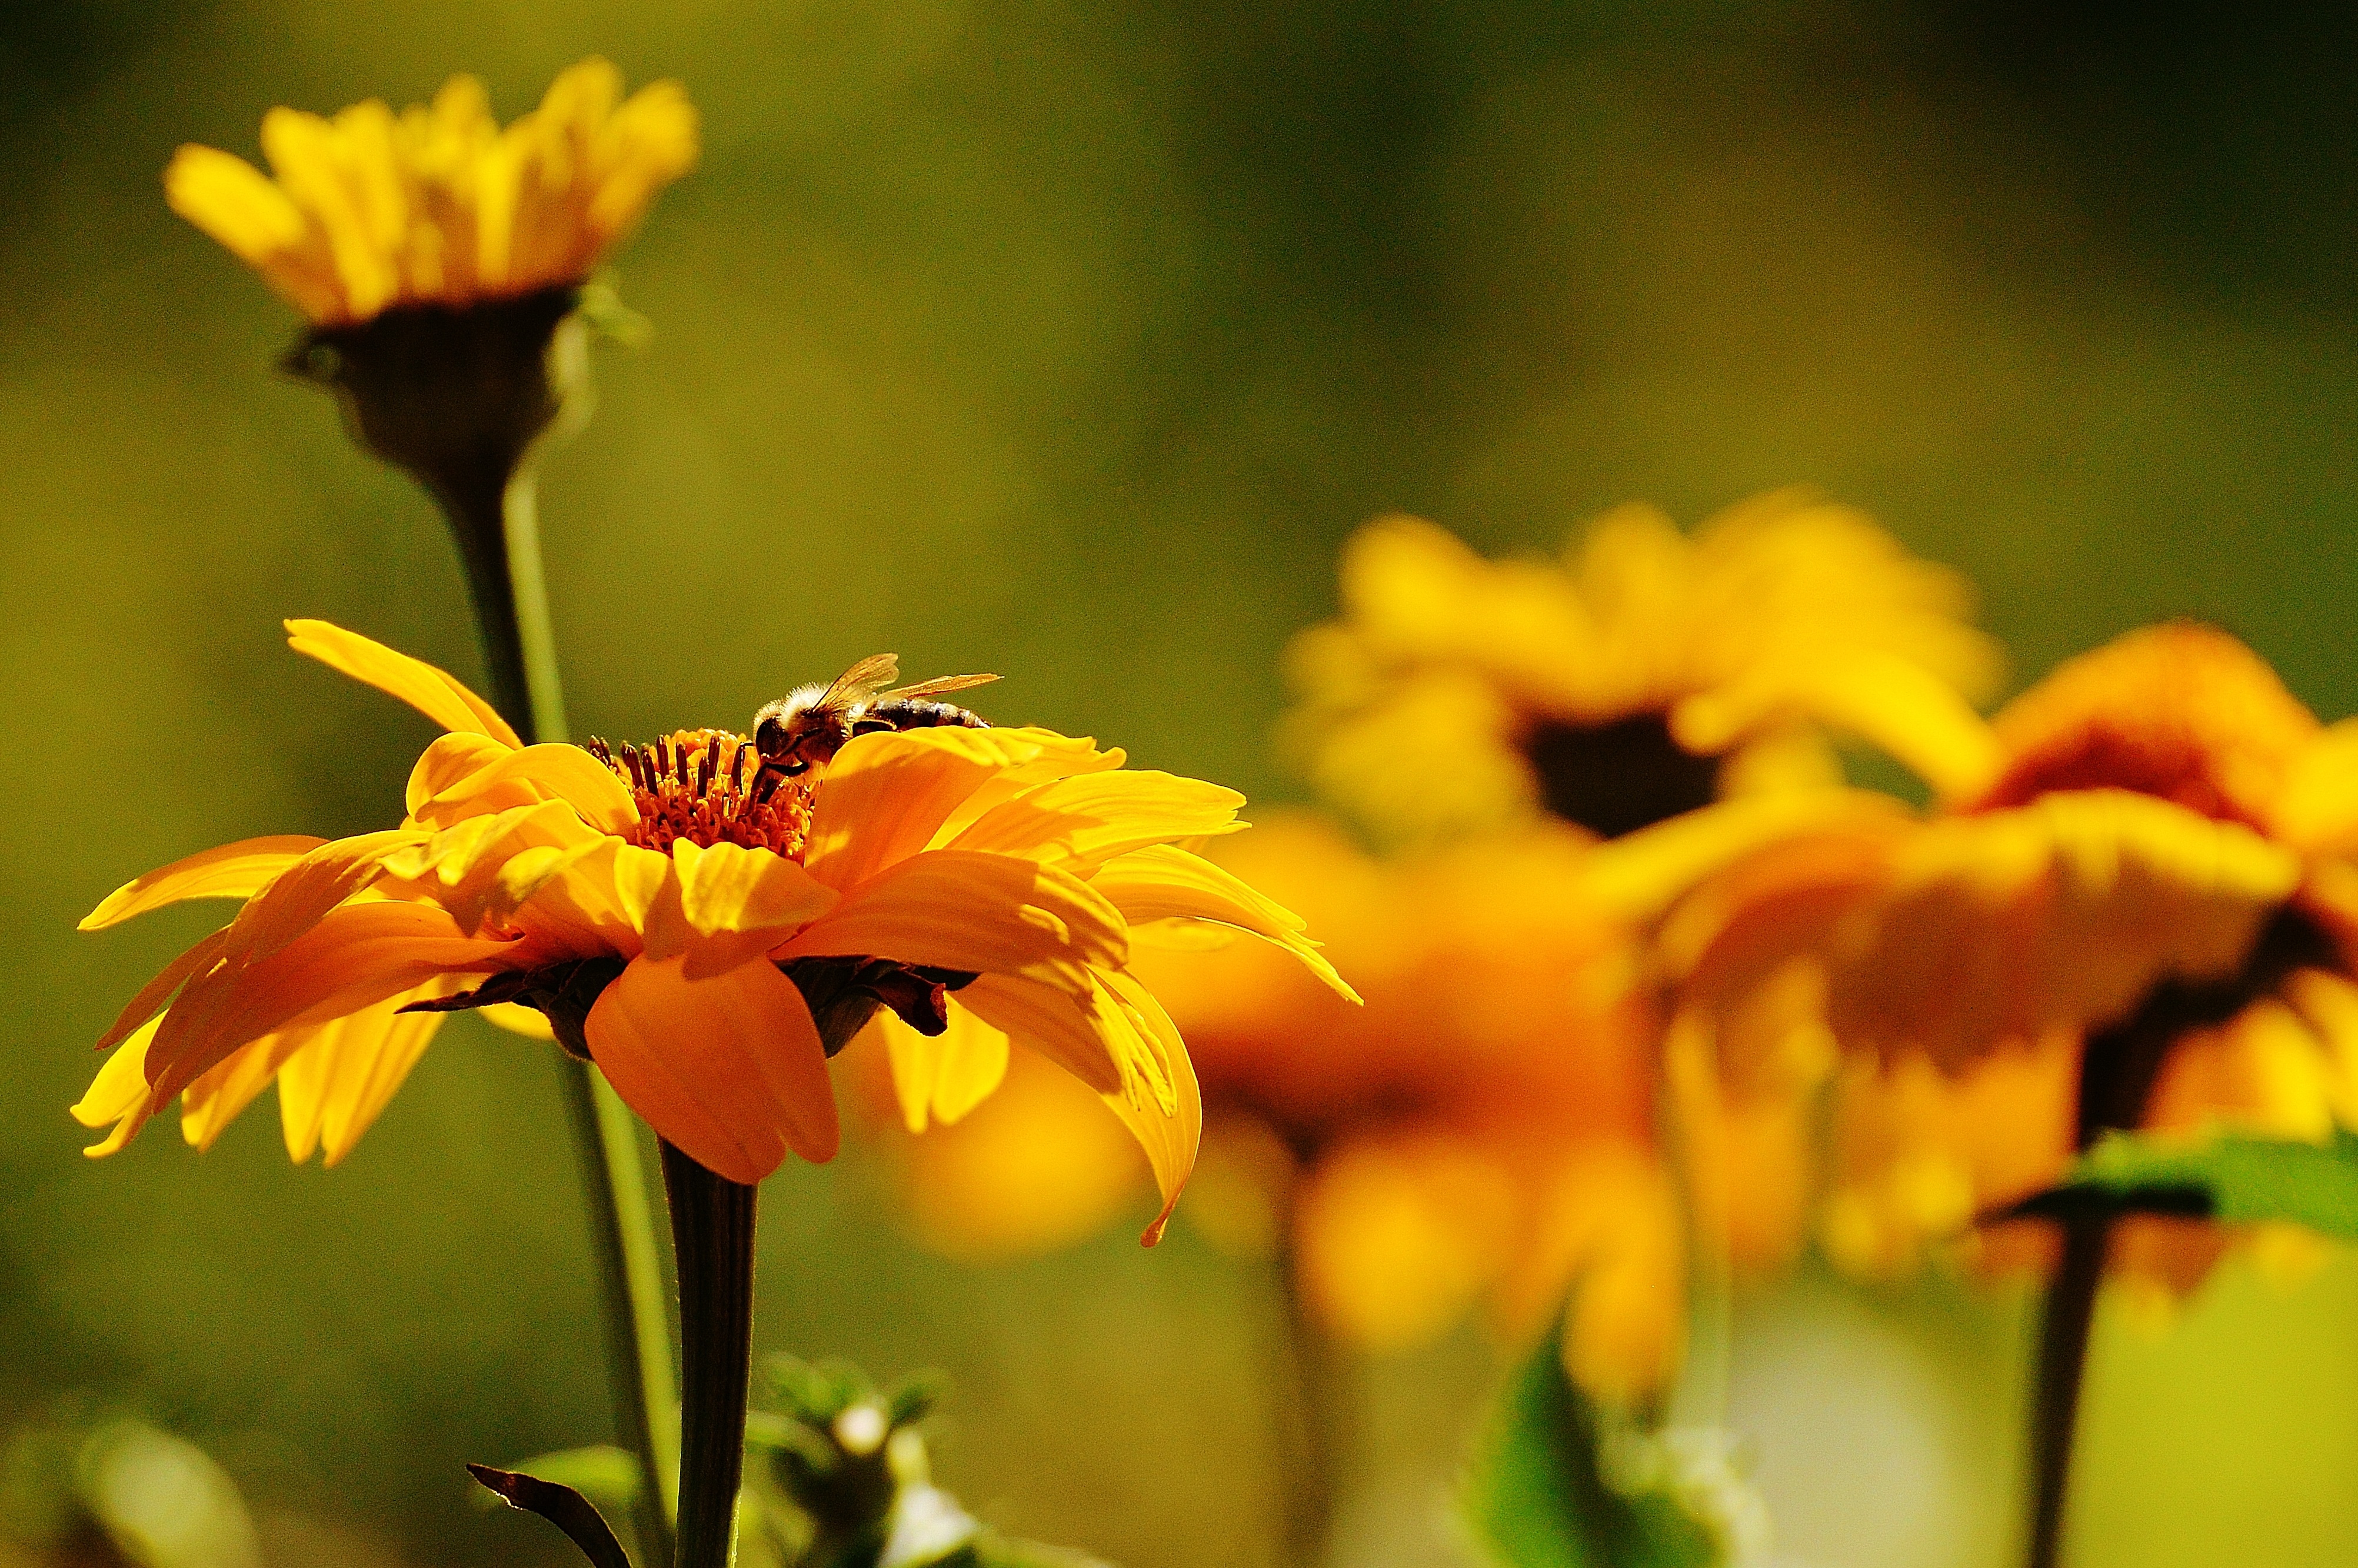
nature, blossom, plant, meadow, sunlight, leaf, flower, petal, bloom, pollen, autumn, botany, yellow, garden, close, flora, yellow flower, wildflower, close up, yellow flowers, nectar, macro photography, public record, flowering plant, daisy family, plant stem, land plant